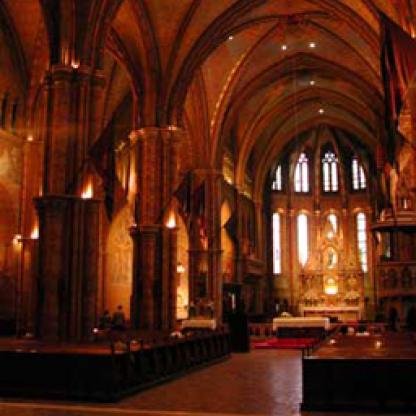
Scene: Indoor